The Damage a Man Can Do

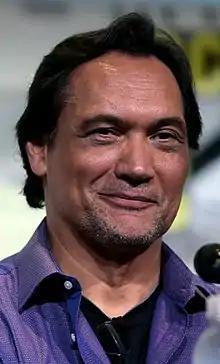
Jimmy Smits accidentally stabbed a stunt man with a real knife while filming the episode

"The Damage a Man Can Do" was filmed in early October 2008. On playing Harry as a figment of Dexter's imagination, James Remar told "Vanity Fair" that "it's challenging to play a specter in somebody’s current existence." He said: "In my own life, I find myself doing some task [...] and having a conversation with my mother or father, who are both deceased. [...] I suspect lots of people do it. And when I hold that conversation, different images of my parents appear to me. And so it's my job to do my best to be that image in Dexter's mind." When asked about playing the only character to join Dexter in his "kill room," Jimmy Smits said: "The crew has a great respect for what they are doing in those scenes. They are energized because those moments are the staple of the show, but at the same time they are very somber. Michael doesn't really like to interface with a lot of people on those days, because it's such a serious subject matter."